Georg Schnéevoigt

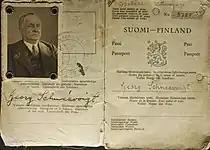
Passport belonging to Schnéevoigt

Schnéevoigt began his career as a cellist performing throughout Europe in the 1890s. He was principal cellist of the Helsinki Philharmonic from 1896 to 1902. After this, he conducted many orchestras including the Kaim Orchestra (now the Munich Philharmonic Orchestra), Riga Philharmonic Orchestra which he founded, Oslo Philharmonic (1919–1921), the Stockholm Concert Society (later the Royal Stockholm Philharmonic Orchestra), the Sydney Symphony, and the Los Angeles Philharmonic. From 1930 until his death in 1947, Schnéevoigt was chief conductor of the Malmö Symphony Orchestra.